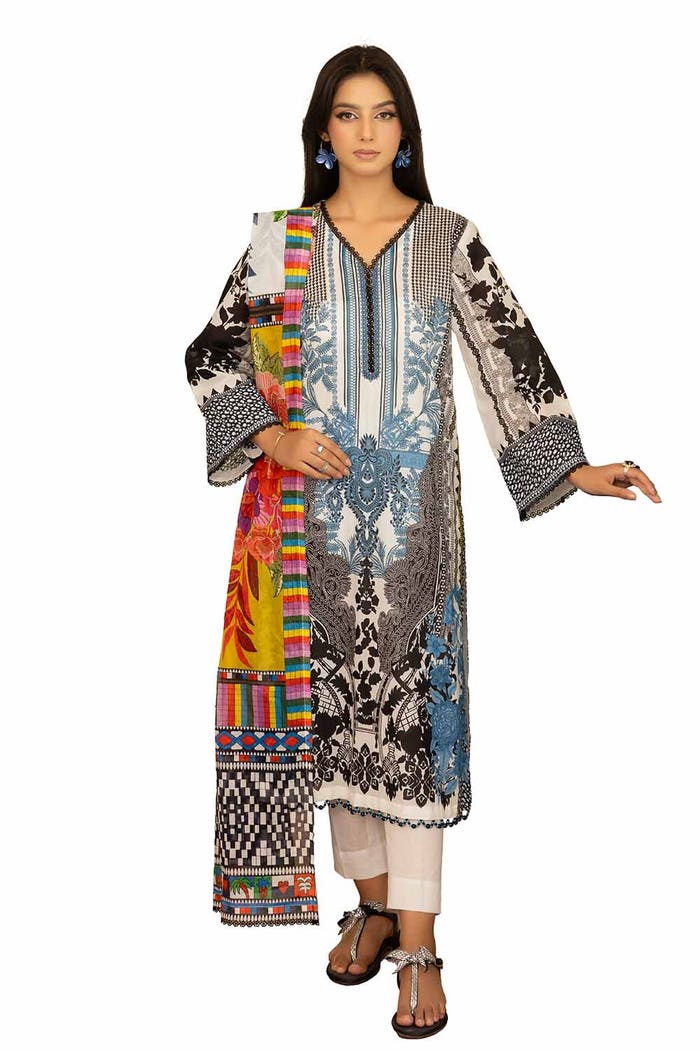
multi kashmiri embroidered cotton suit